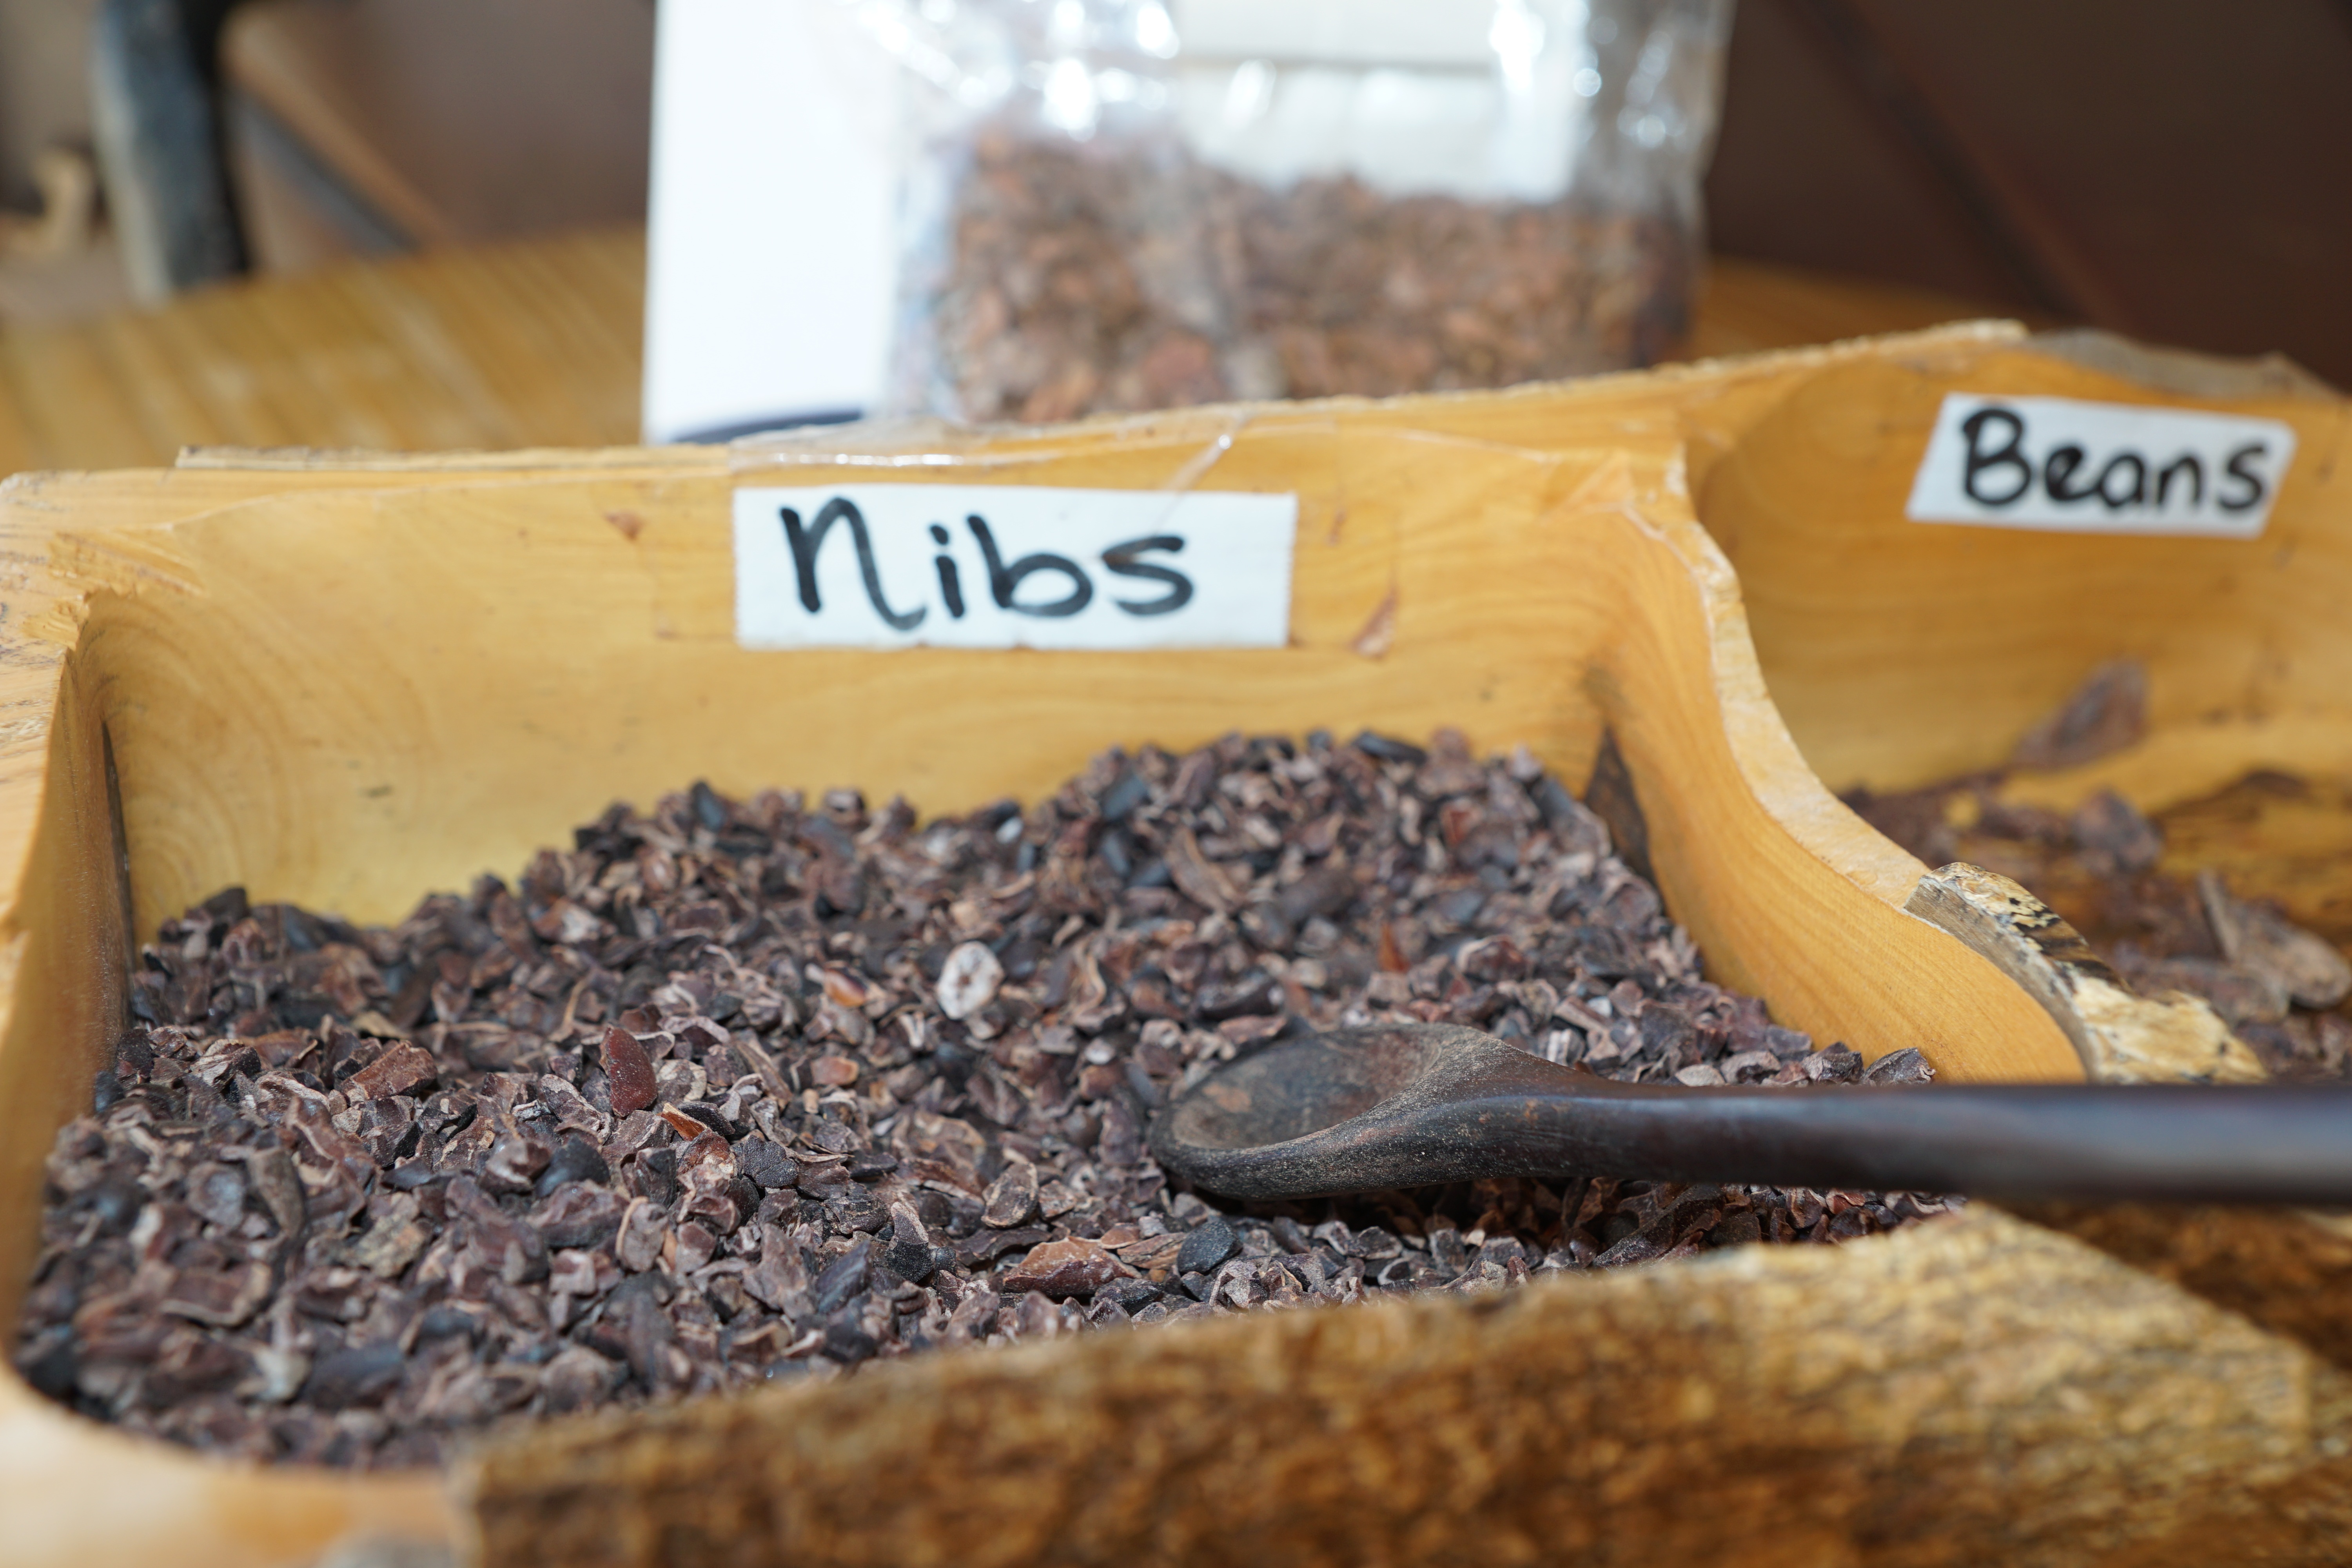
wood, food, harvest, produce, crop, soil, healthy, eat, cereals, sell, grains, flavor